Margrethe Mather

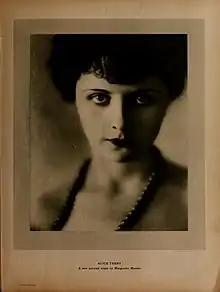
Margrethe Mather, "Alice Terry", December 1922, in "Motion Picture Classic", vol. 10, no. 4

In 1921 Mather's and Weston's joint photographic interests reached the point that they entered into a semi-formal partnership. For most of that year they created a series of about a dozen photographs that they jointly signed – the only time in Weston's career that he was known to have shared credit with another photographer One reviewer referred to the two photographers as an "art partnership," although there are some indications that Mather might have taken at least some of the photos on her own and signed both names on the prints During this same period she made several stunning portraits of Weston, including full-frame close-ups that capture his somewhat soulful expression.